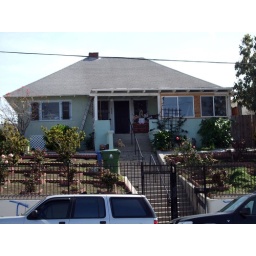
house with dog union near 2nd